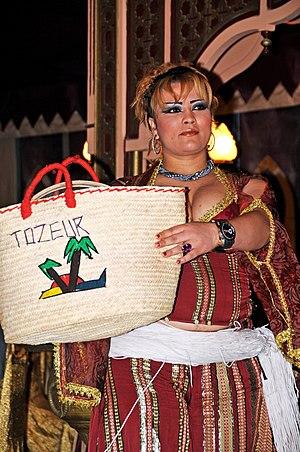
Tozeur est une ville tunisienne aux confins de l'Atlas et du désert du Sahara, la plus grande des cinq oasis que compte le Jérid. Progressivement construite autour de sa palmeraie, elle est le chef-lieu du gouvernorat du même nom.